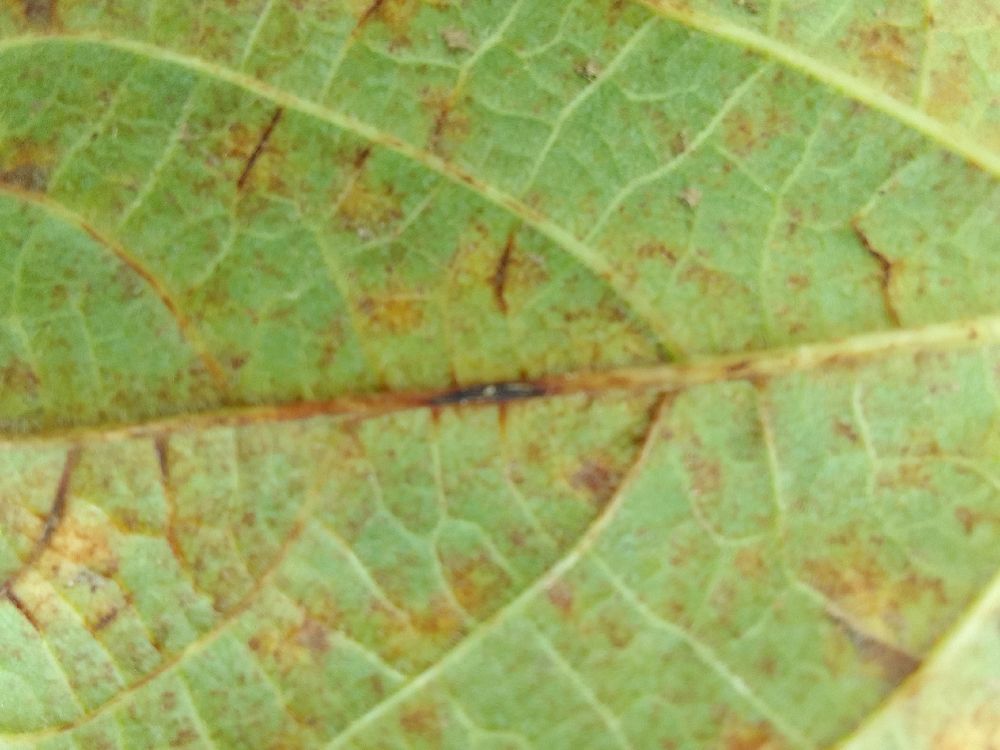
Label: anthracnose